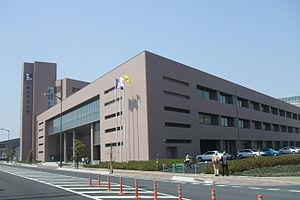
L'Université municipale de Fukuyama est une université publique du Japon située dans la ville de Fukuyama.